Liu Cheng-ying

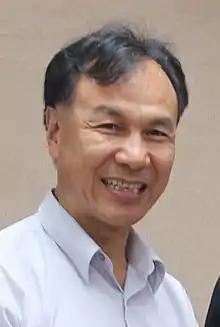
Liu in 2016

Liu Cheng-ying (Foochow Romanized: Làu Cĕng-éng; born 24 August 1958) is a Taiwanese politician in the Republic of China. He was the Magistrate of Lienchiang County since 25 December 2014 until 25 December 2022.